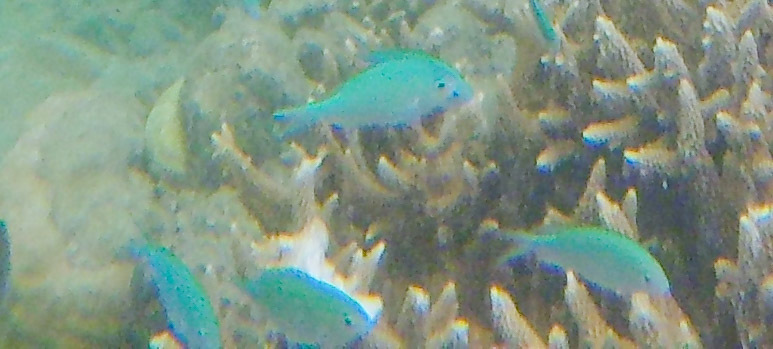
Chromis viridis (Blue-green Chromis)